North Korea national football team

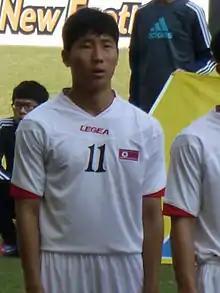
Jong Il-gwan is North Korea's top goalscorer with 31 goals.

In the 2010 FIFA World Cup qualifiers, the "Chollimas" easily dismissed Mongolia (4–1 and 5–1) then finished second behind South Korea, without any defeats or even conceding a goal in the third round. North Korea again finished second behind South Korea in the fourth round, thus qualifying for the World Cup for only the second time. During these qualifiers there were diplomatic incidents with South Korea after Kim Jong Il refused to have the South Korean national anthem played, or even to fly the flag in the country, the two meetings against the "Taeguk Warriors" had to be relocated to China. At the end of the year, the North Koreans managed to qualify for the 2008 East Asian Football Championship, after beating Hong Kong. During this four-man final phase played in Chongqing, China, they finished last, with two draws (against Japan and South Korea, who won the tournament, and a defeat against China).